Centro Metropolitano station

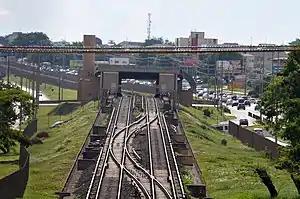
Station view in 2020

Centro Metropolitano is a Federal District Metro brazilian station on the Green line. It was opened for full service on 23 April 2007 as part of the section between Praça do Relógio and Ceilândia Sul, though the shuttle service at this section started in November 2006. The station is located between Praça do Relógio and Ceilândia Sul. It is located on Avenida Elmo Serejo. It serves the administrative region of Taguatinga.